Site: brandenburg
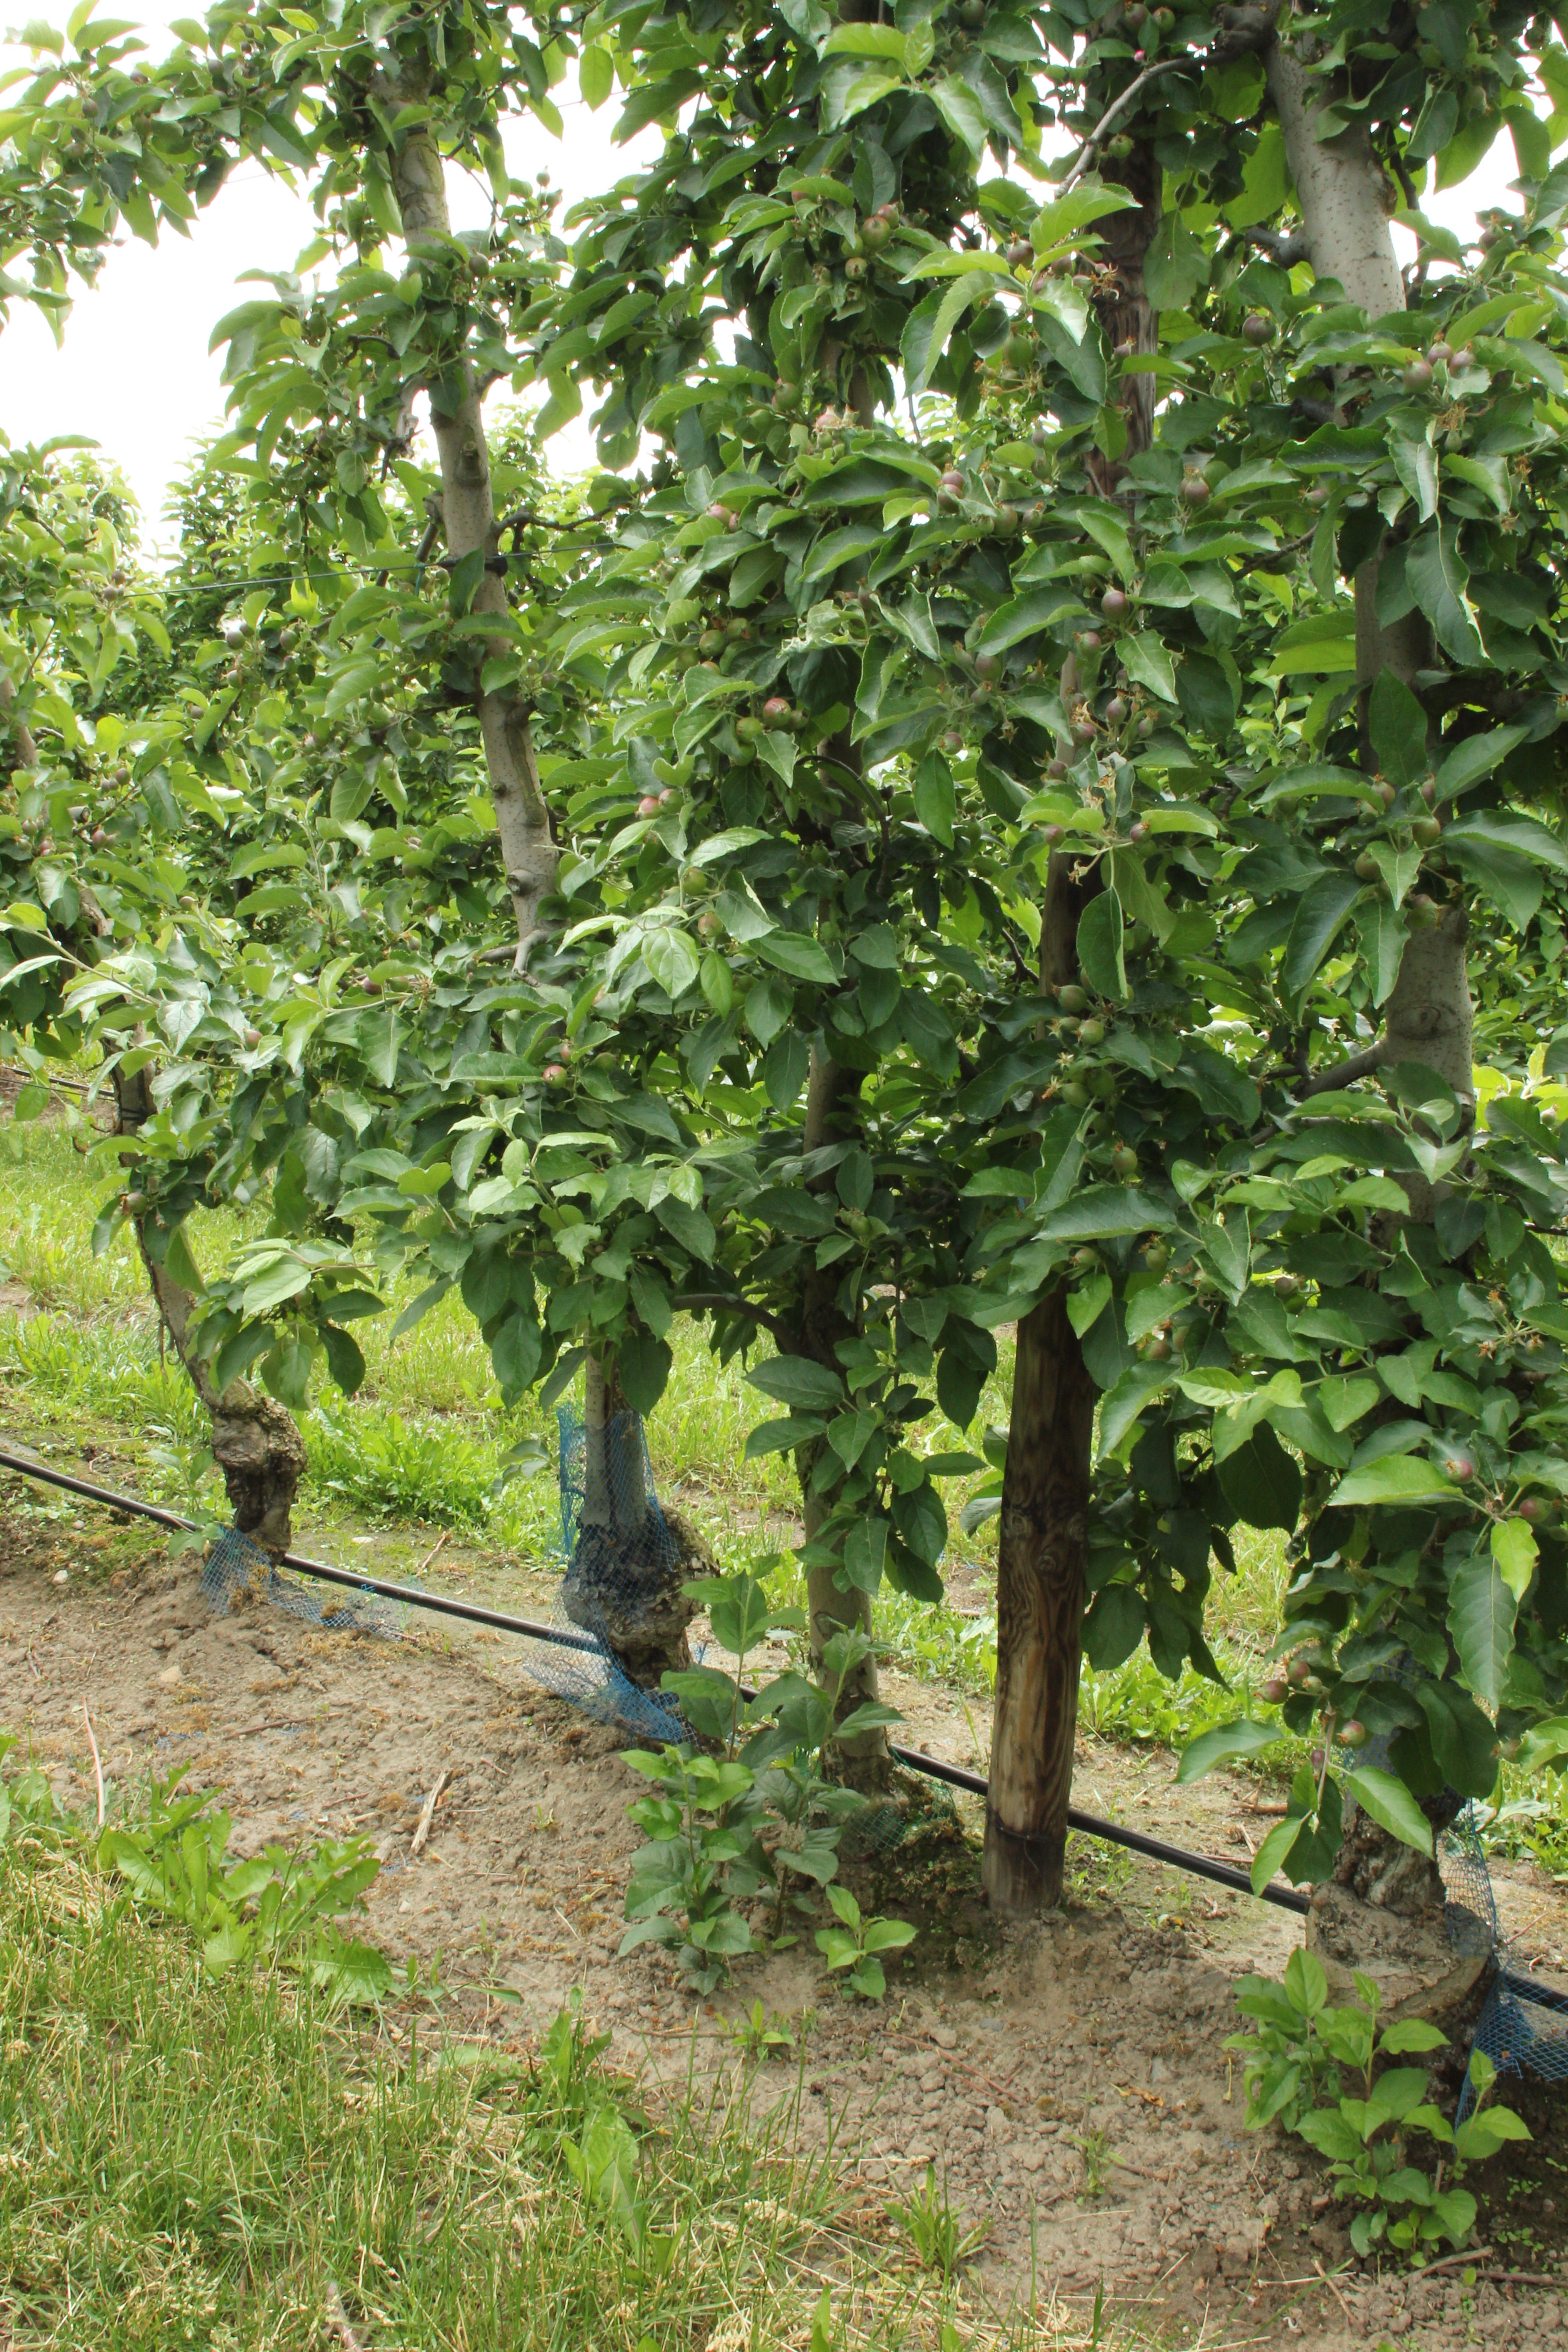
Growth stage (BBCH 72): Development of fruit